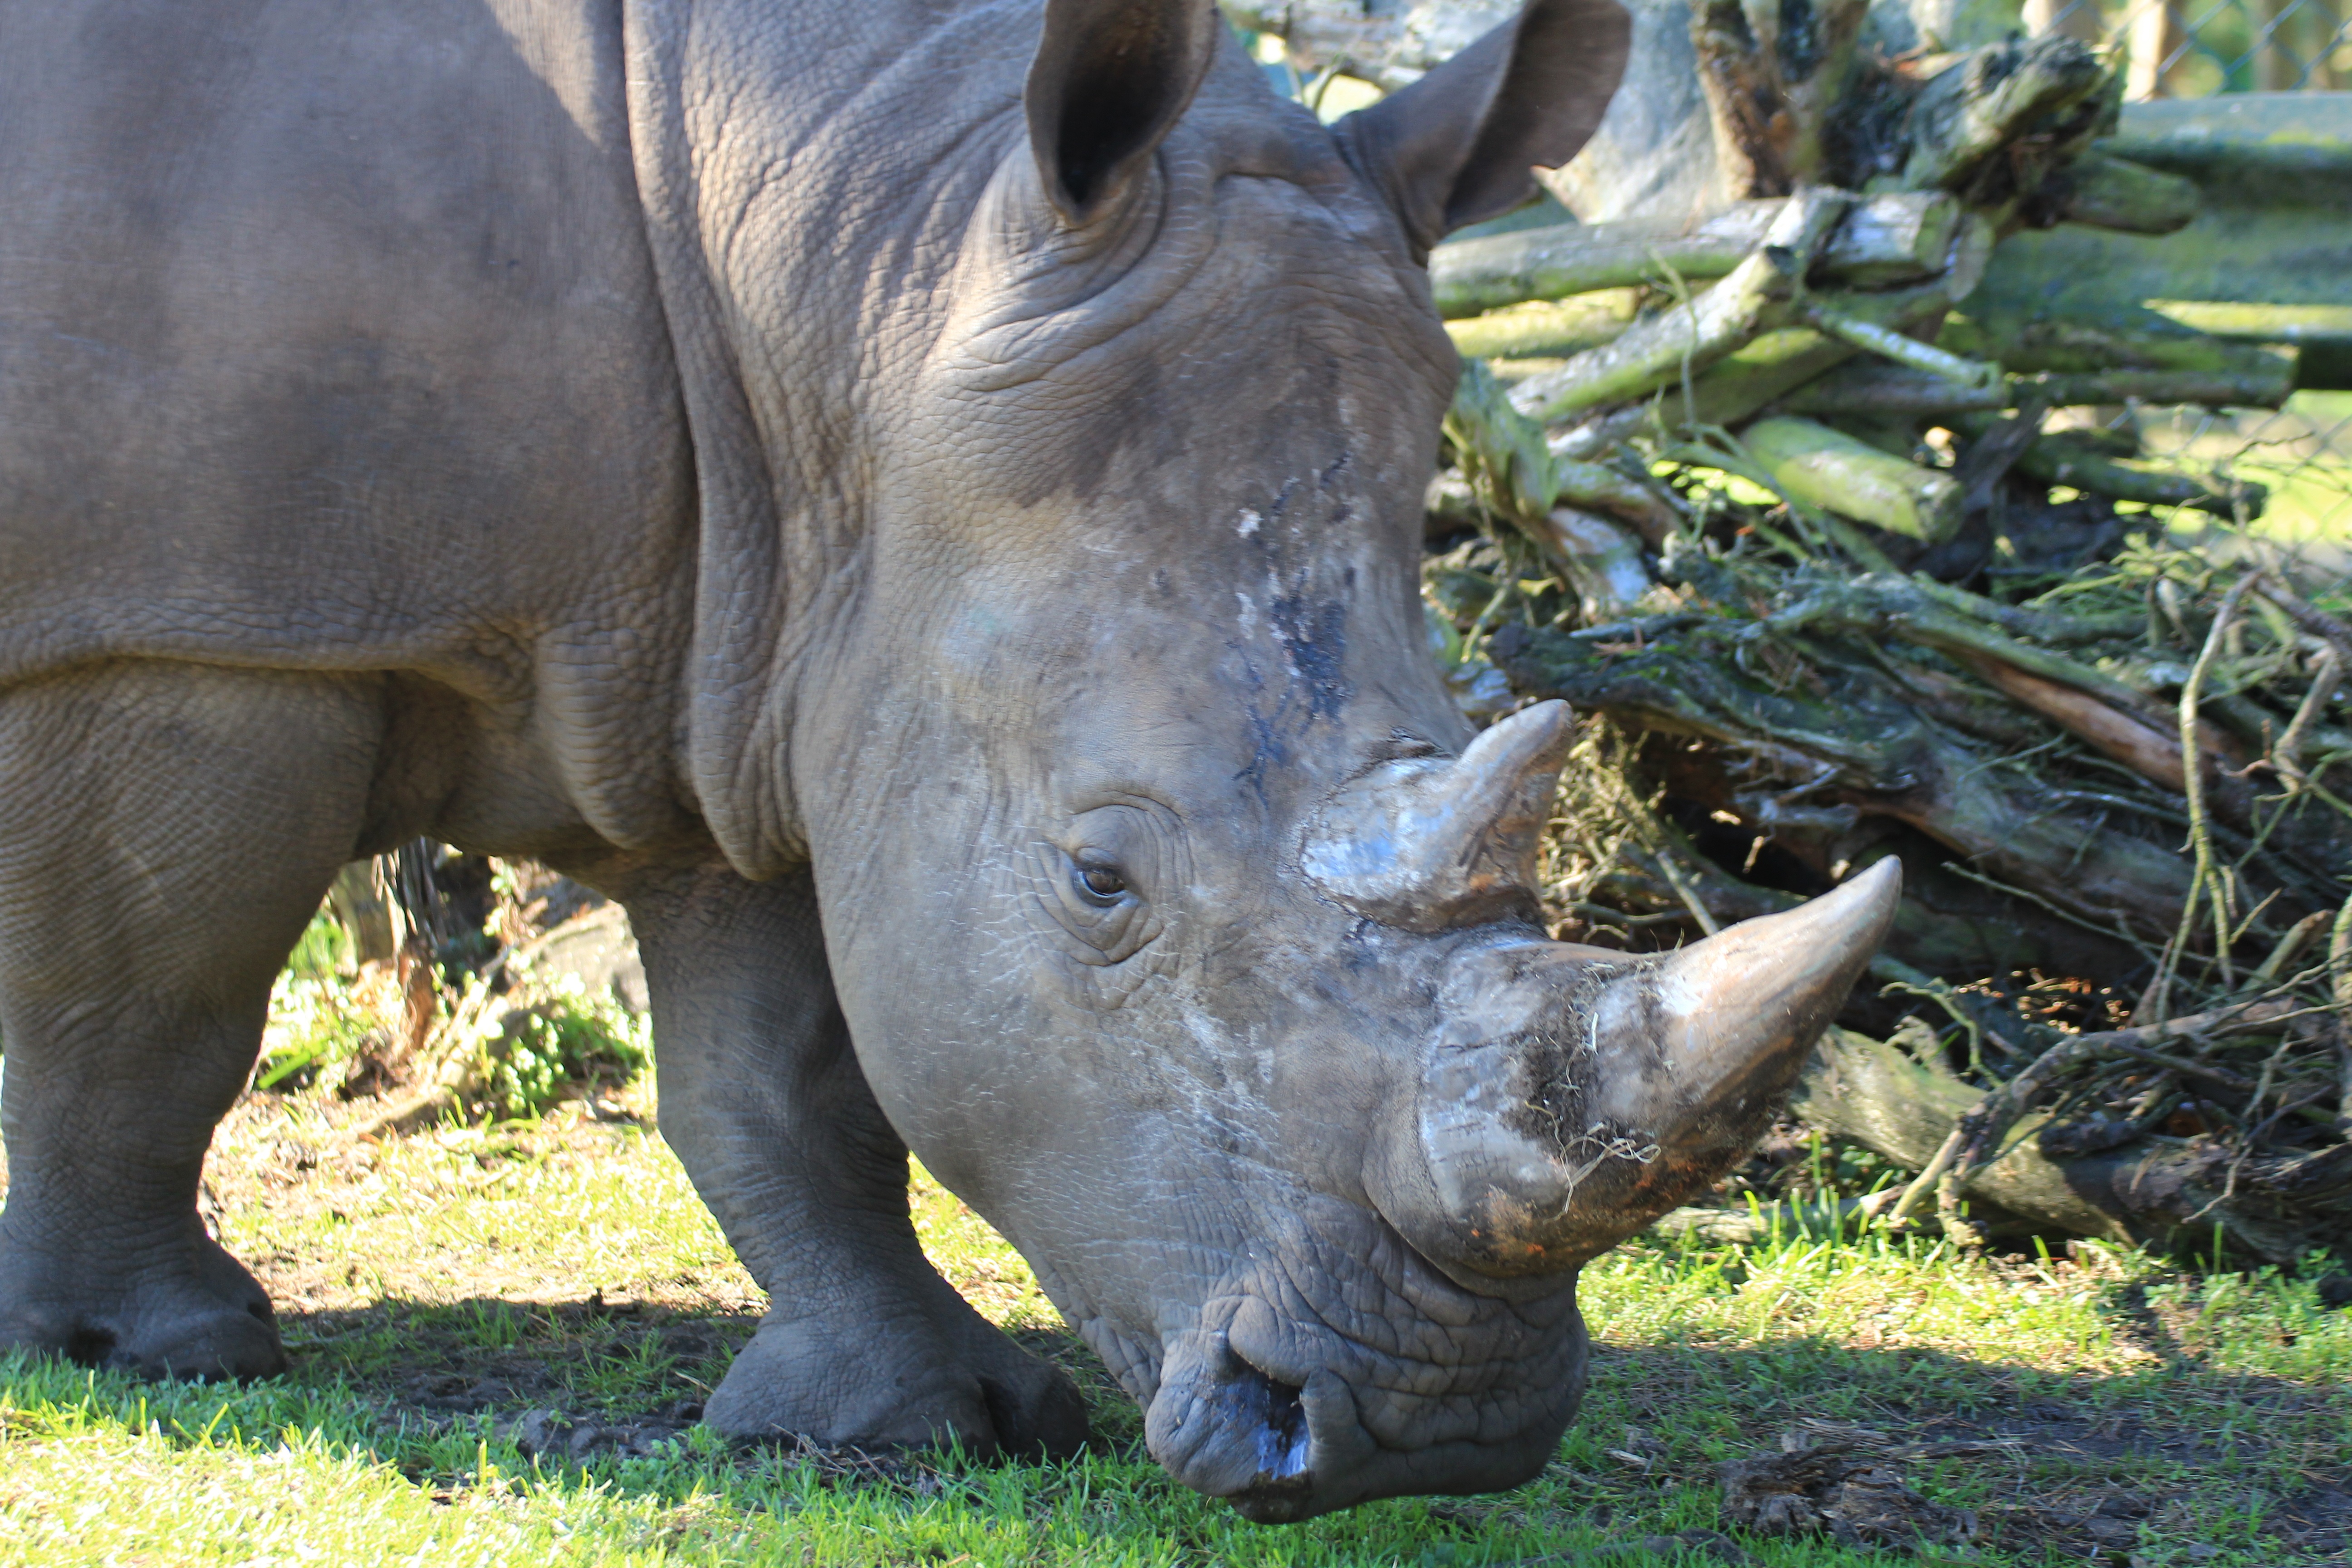
wildlife, zoo, horn, mammal, fauna, rhino, rhinoceros, animals, white rhino, ceratotherium simum